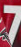
Number: 7